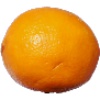
Label: Lemon Meyer 1